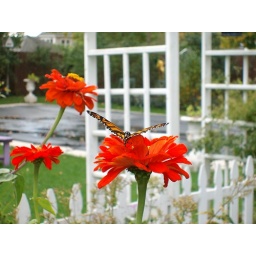
Another photo of the same monarch butterfly in one of the other flower gardens at the Holly Hill Inn in Poultney VT.